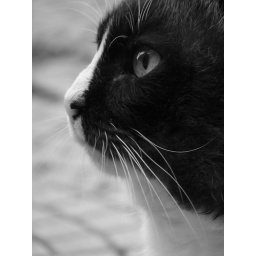
cat in black& white